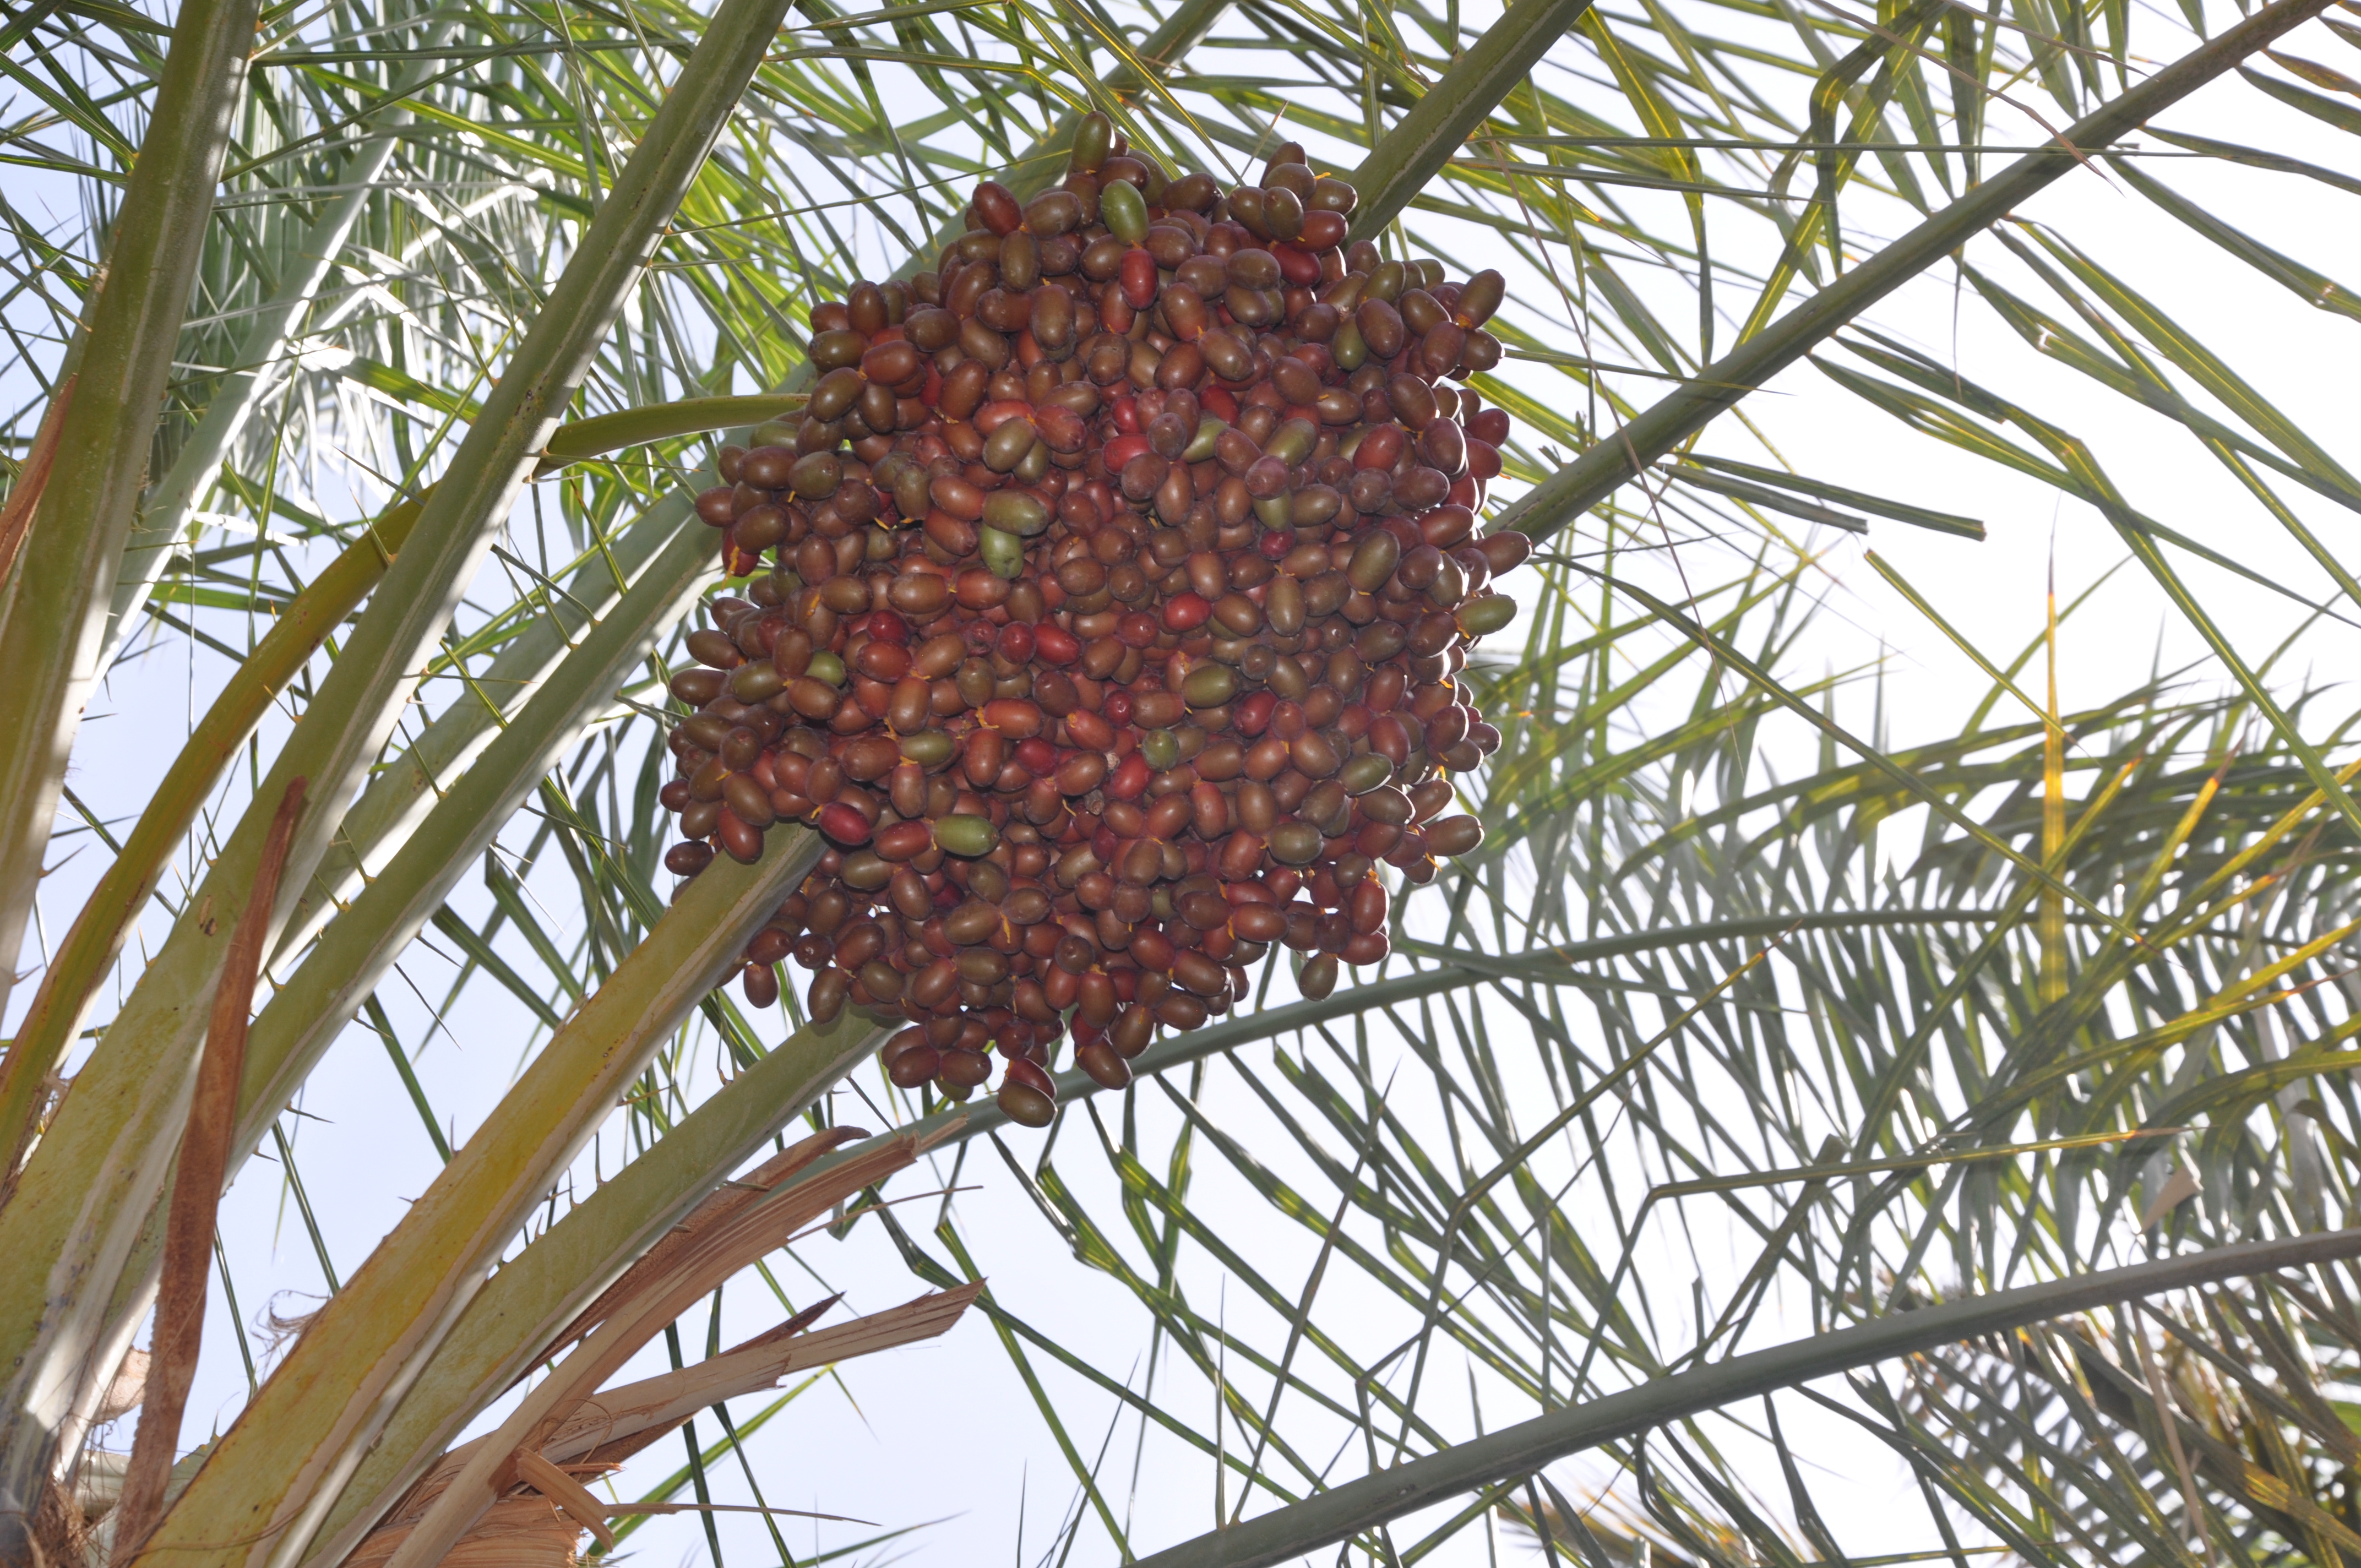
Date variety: bouisthami